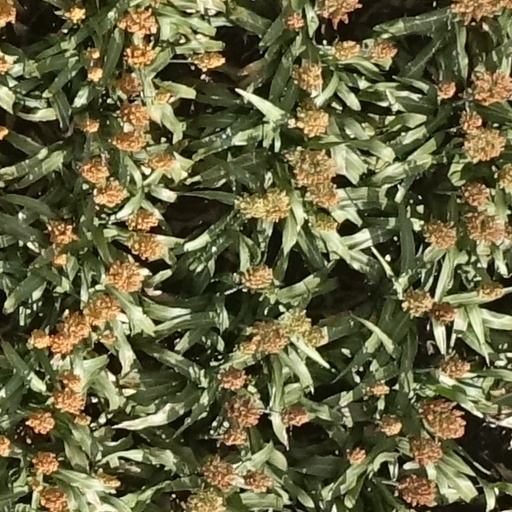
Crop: sorghum